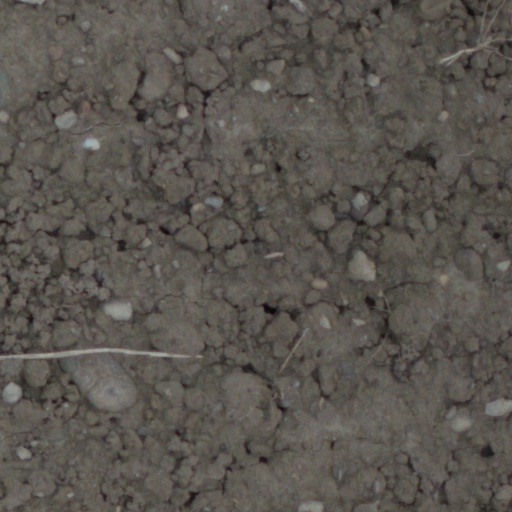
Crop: wheat